In Lebor Ogaim

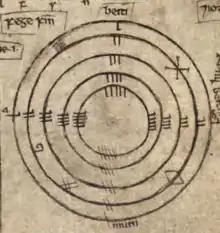
"fege finn" "Finn's Window"

No. 75 Fege Find/Fionn's Window: This variety has the novelty of arranging the letters attractively in a series of circles. The word fege also means a ridgepole used to hold up a house. Perhaps the alphabet is meant to invoke the image of a circular Iron Age house. The alphabet is named after the great Gaelic warrior of legend Fionn mac Cumhaill.